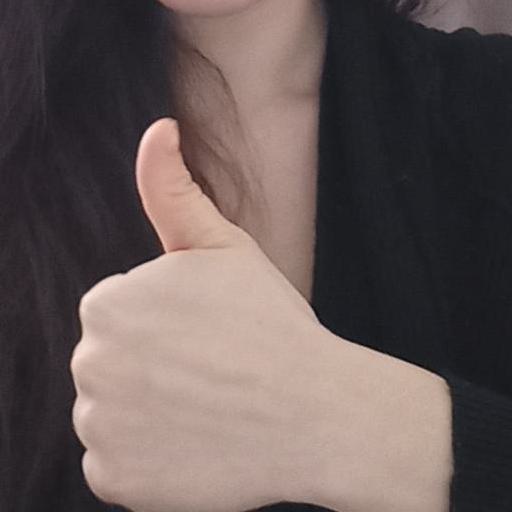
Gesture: like